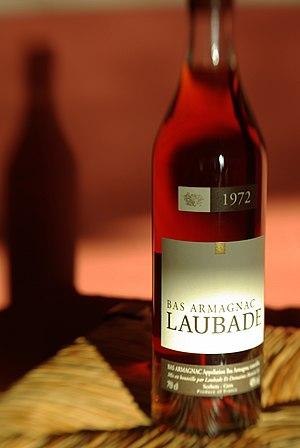
L'armagnac est une eau-de-vie de vin produite dans les départements français du Gers, des Landes et du Lot-et-Garonne, avec des dénominations géographiquement plus restreintes : le bas-armagnac, l'armagnac-ténarèze et le haut-armagnac. La mention blanche-armagnac partage la même aire de production, mais avec un cahier des charges un peu particulier. Toutes ces dénominations doivent leur nom à l'ancienne province d'Armagnac, qui constitue une partie du vignoble du Sud-Ouest.